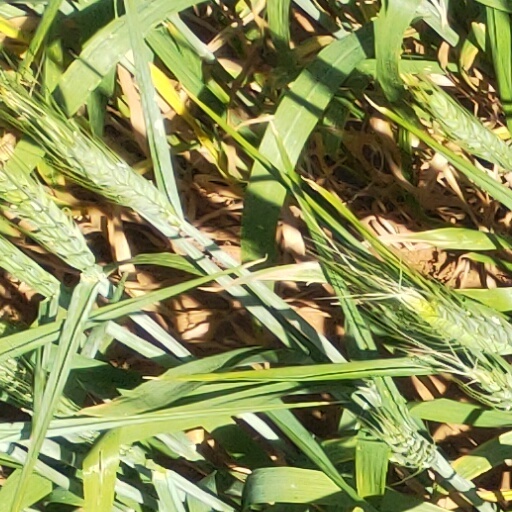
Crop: wheat